HMS Arethusa (1849)

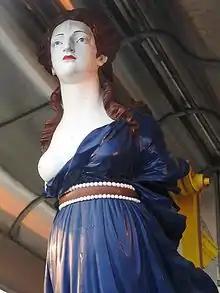
Preserved "Arethusa" figurehead in Upnor on the River Medway

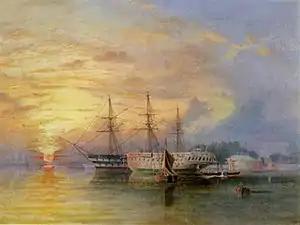
HMS "St George" and "Arethusa" on the Hamoaze near Bull Point in 1860, by Edward Snell (engineer)

HMS "Arethusa" was a 50-gun fourth-rate sailing frigate of the Royal Navy launched in 1849 from the Pembroke Dockyard. The fourth naval ship to bear the name, she served in the Crimean War and then in 1861 was converted to a steam screw frigate. Decommissioned in 1874, "Arethusa" became a school and training ship on the River Thames, preparing young boys for maritime careers, until she was broken up in 1934.